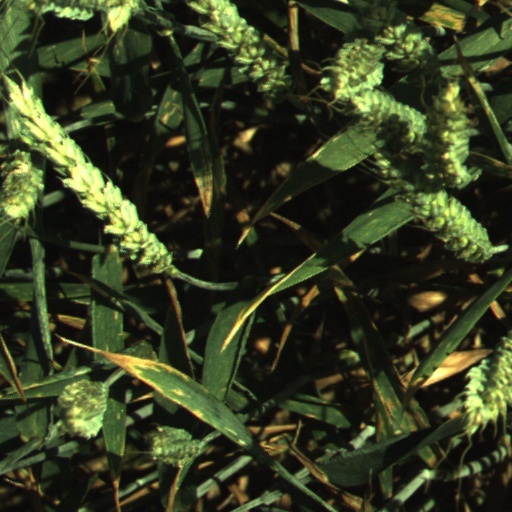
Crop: wheat